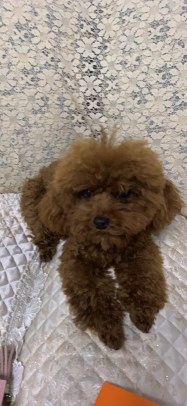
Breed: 7449-n000128-teddy